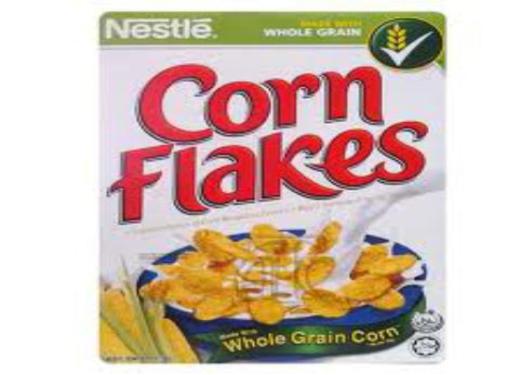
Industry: Food